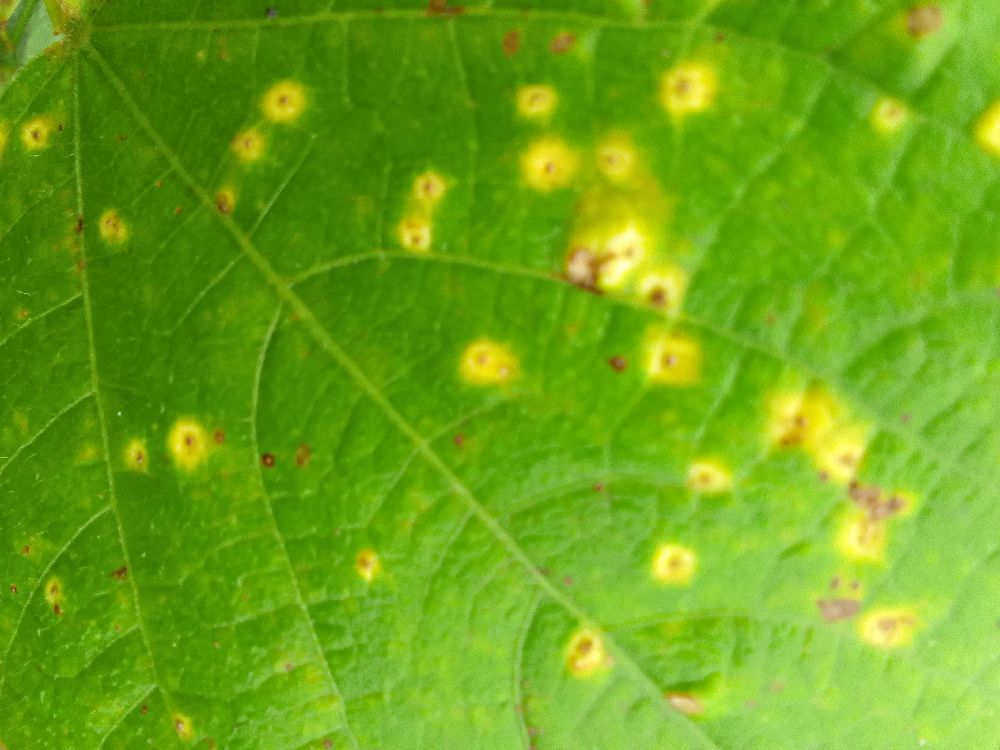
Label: rust